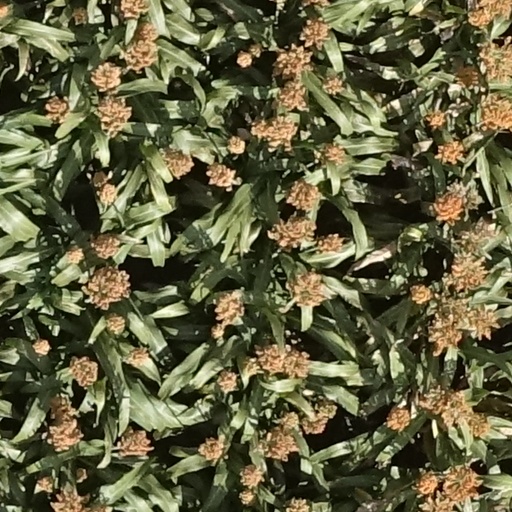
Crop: sorghum